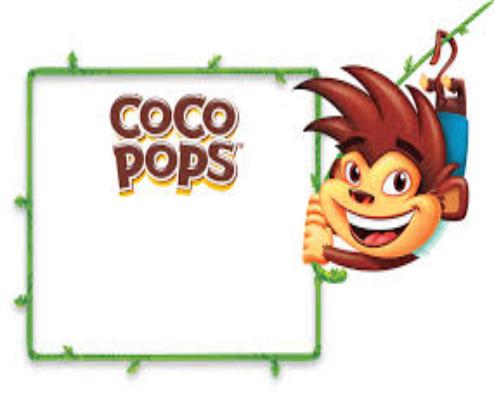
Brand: Coco Pops
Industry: Food